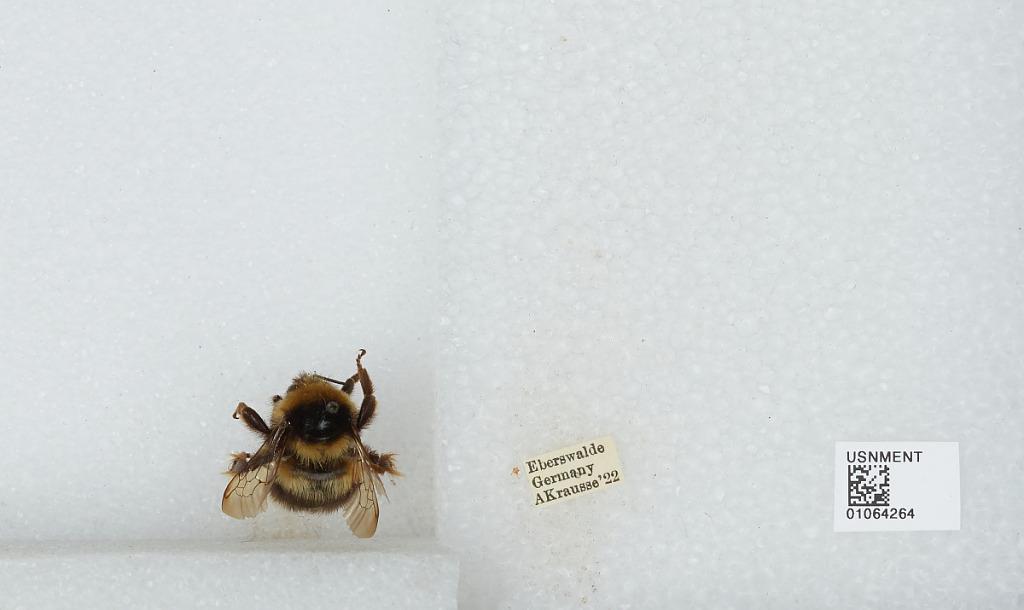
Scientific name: Bombus sp.
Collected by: A. Krausse
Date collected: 1922--
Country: Germany
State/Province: Brandenburg
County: Barnim
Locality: Eberswalde
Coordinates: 52.8356, 13.8182